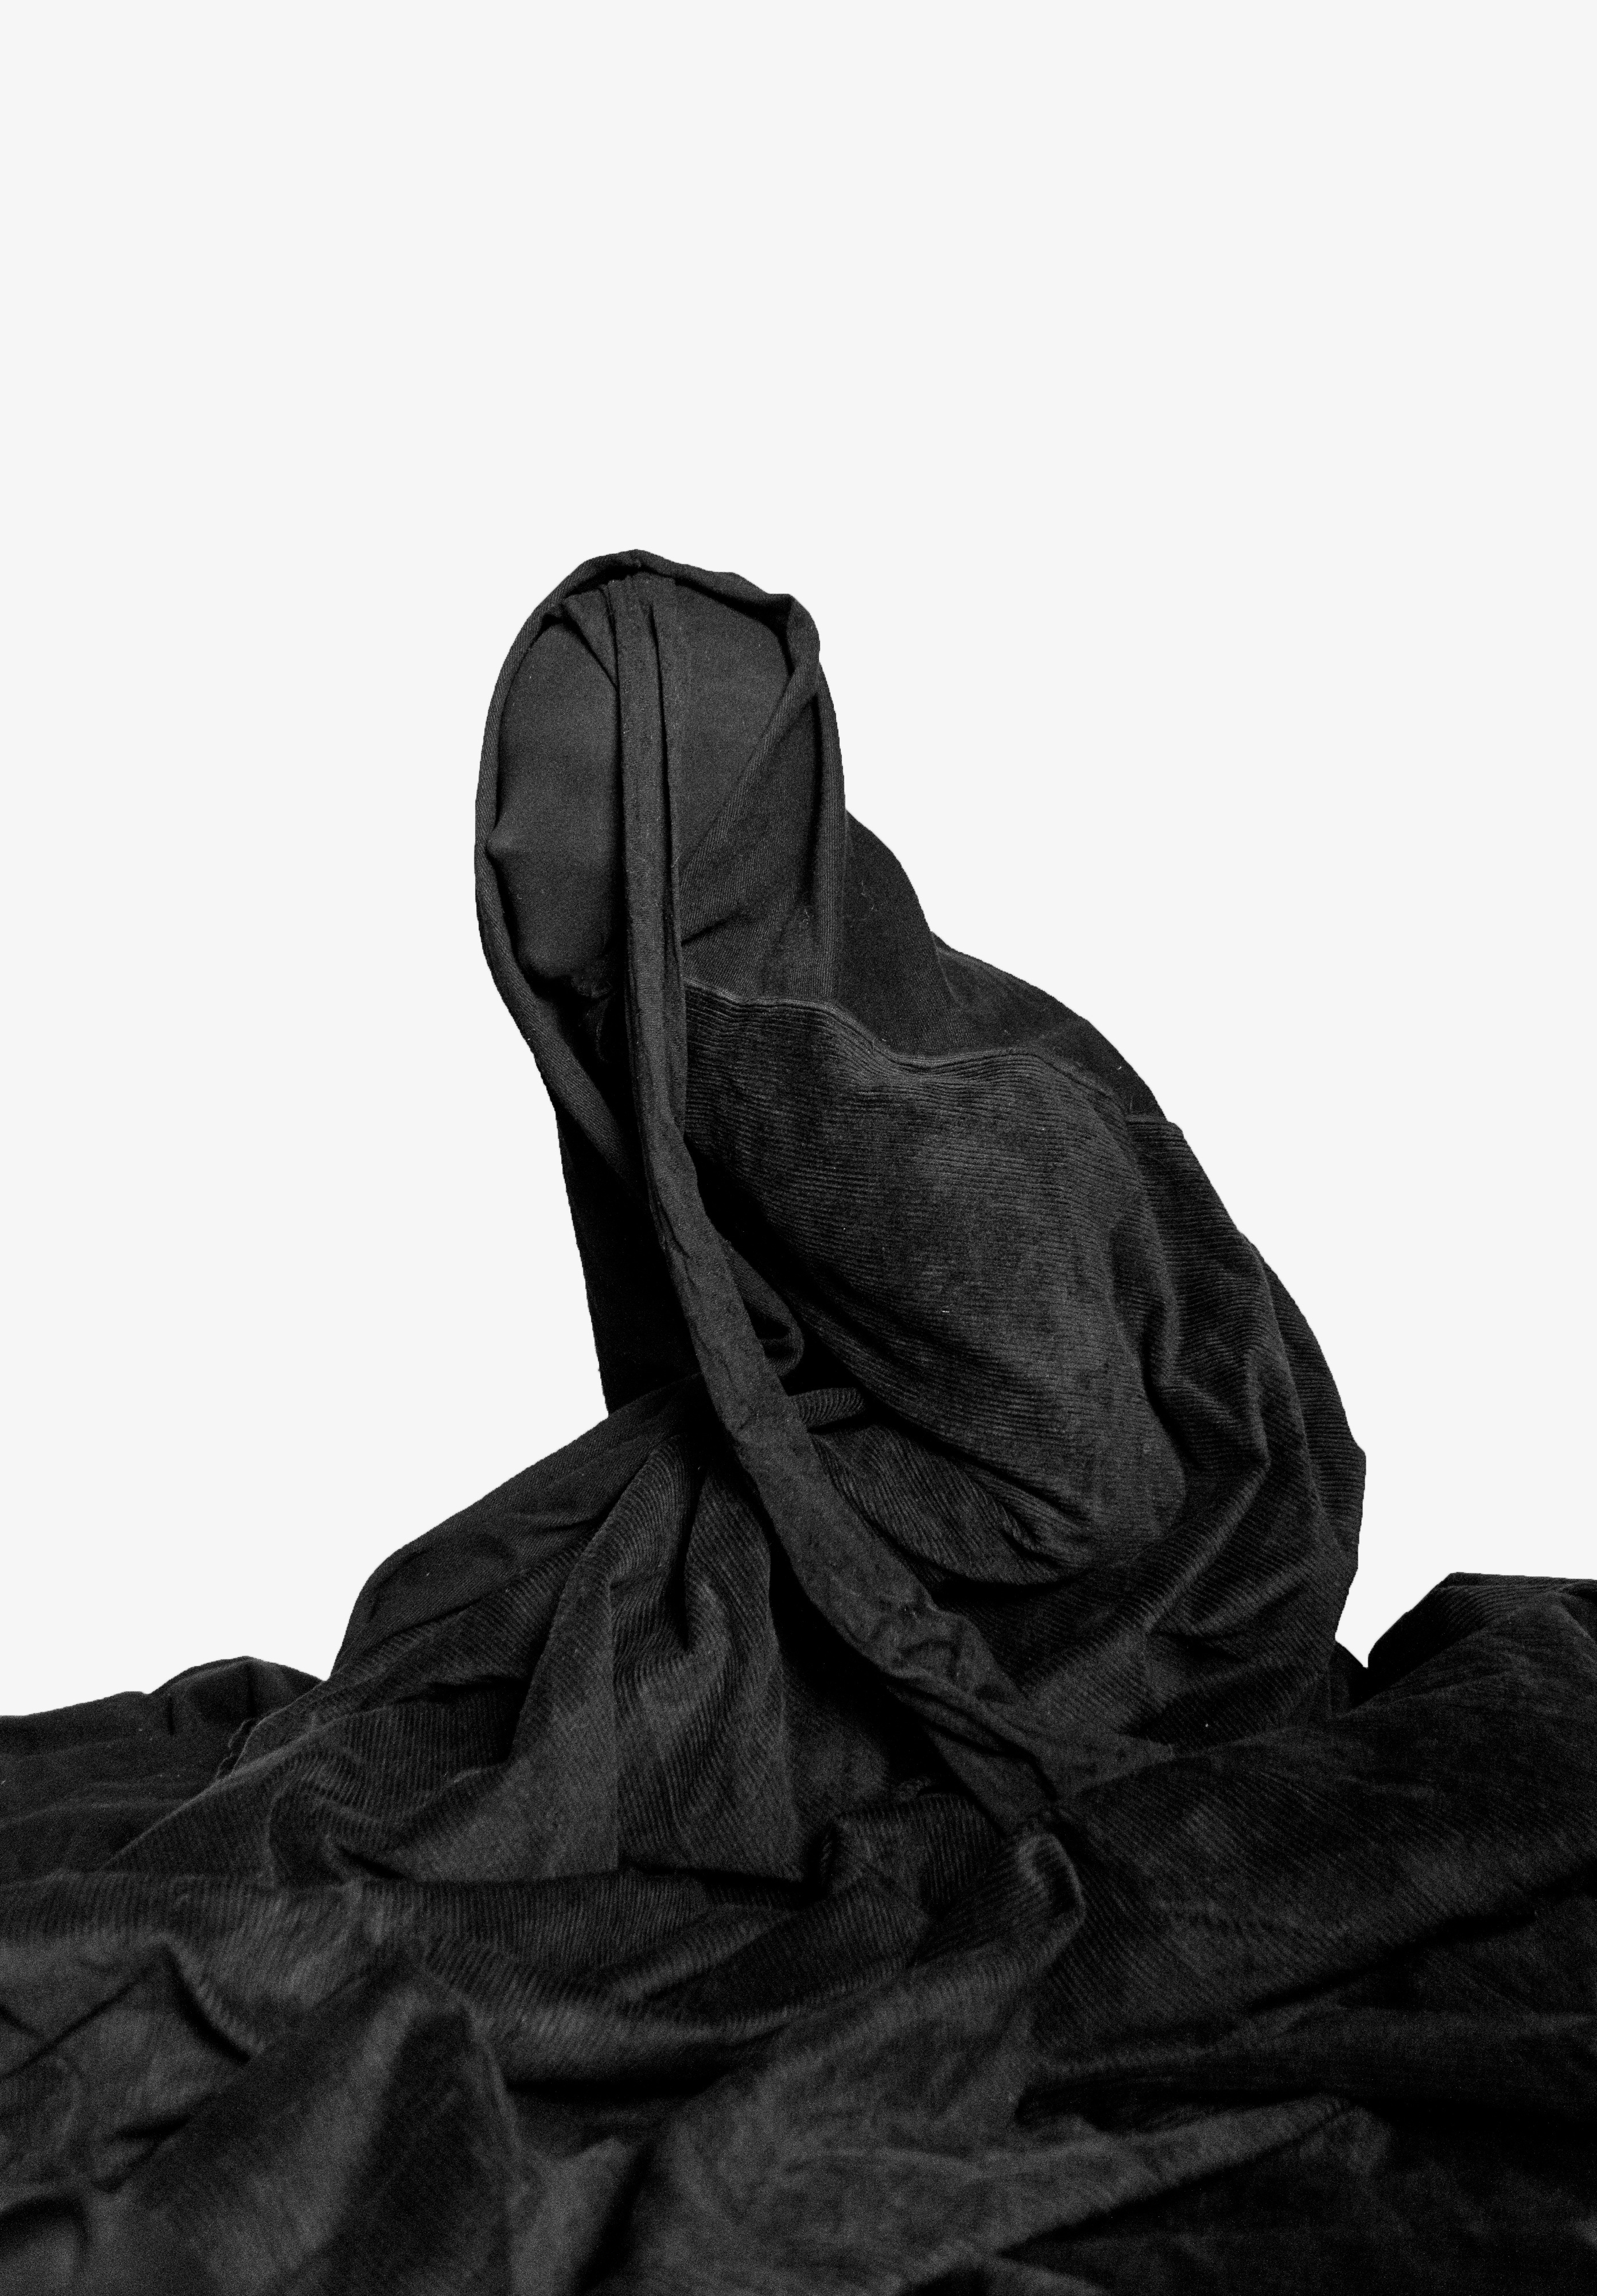
black and white, bag, clothing, black, monochrome, cloth, arm, blanket, outerwear, cord, fabric, textile, figure, dummy, monochrome photography